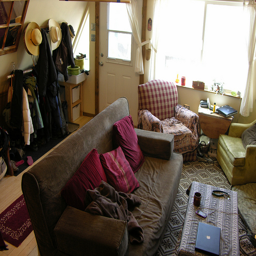
A living room filled with furniture next to a window.
A comfortable living space features a brown couch, a couple of chairs a hat rack and a large window.
A front room with several pieces of lounge furniture.
A cluttered living room and entryway holds many objects.
A brown couch with red pillows in a living room